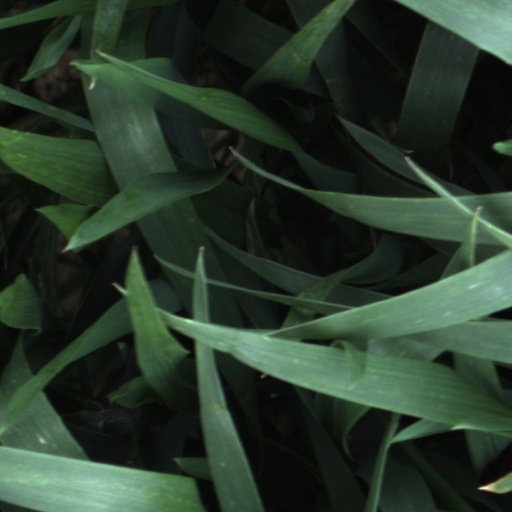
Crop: wheat